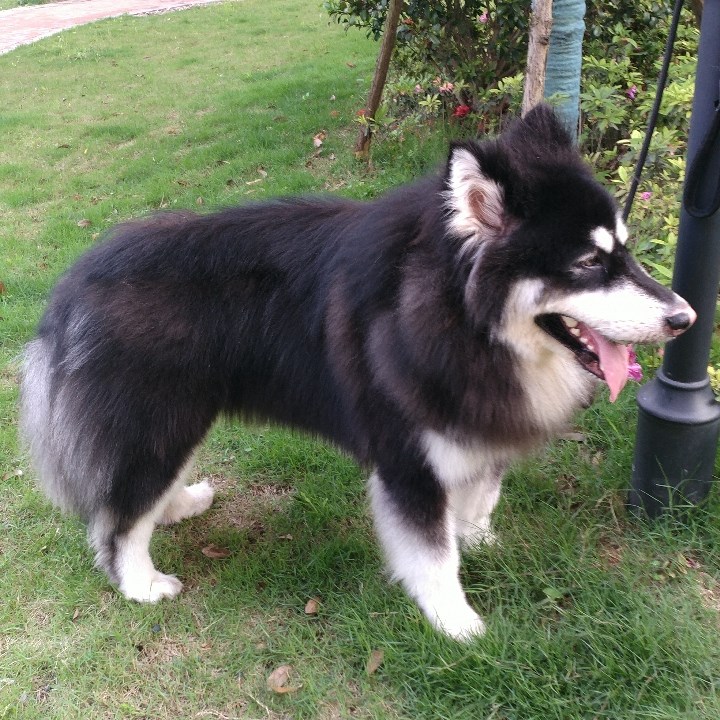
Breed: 1324-n000004-malamute